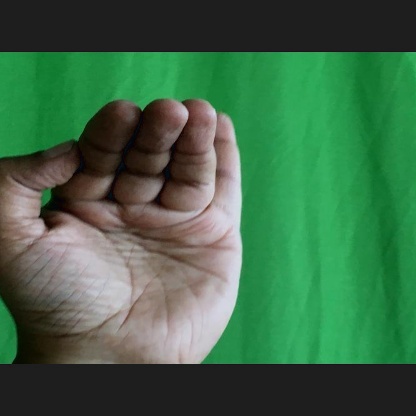
Mudra: Mukulam